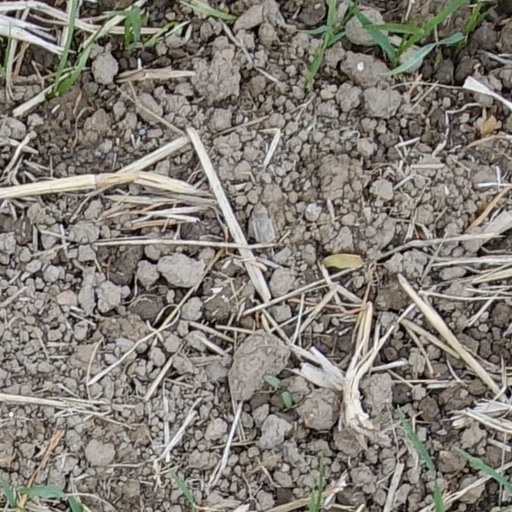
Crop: wheat